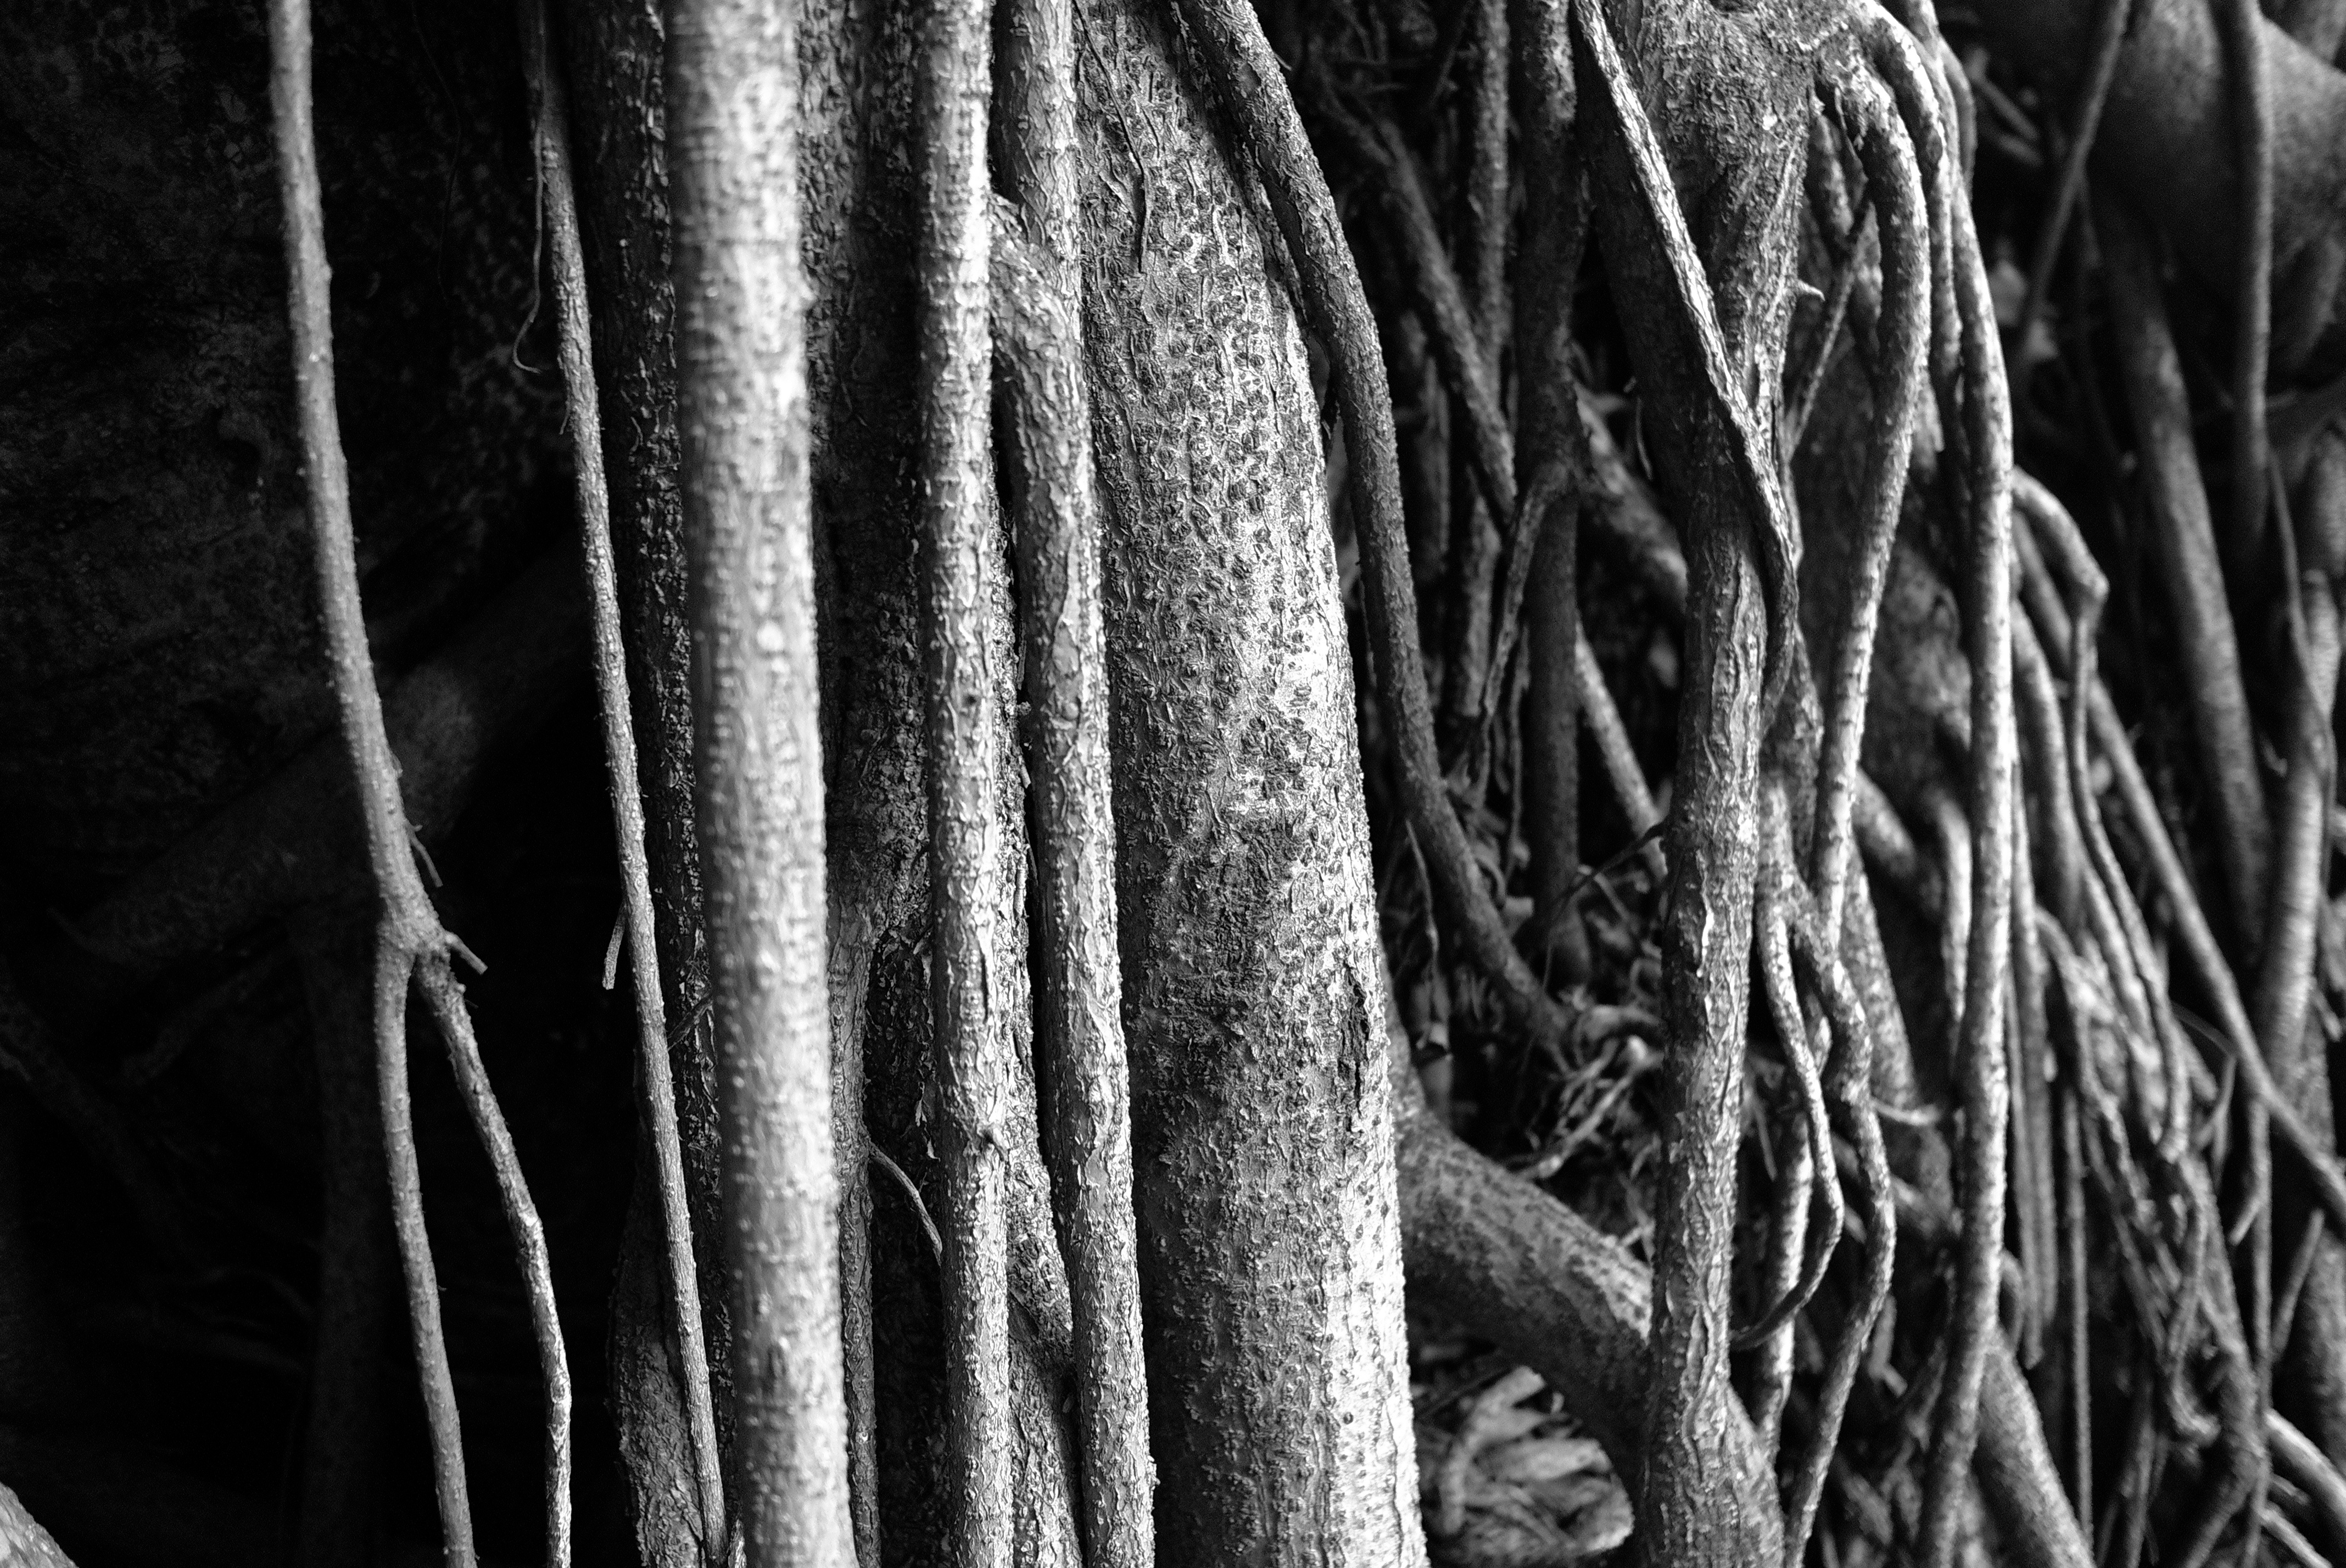
nature, black and white, wood, photography, stem, darkness, black, monochrome, close up, monochrome photography